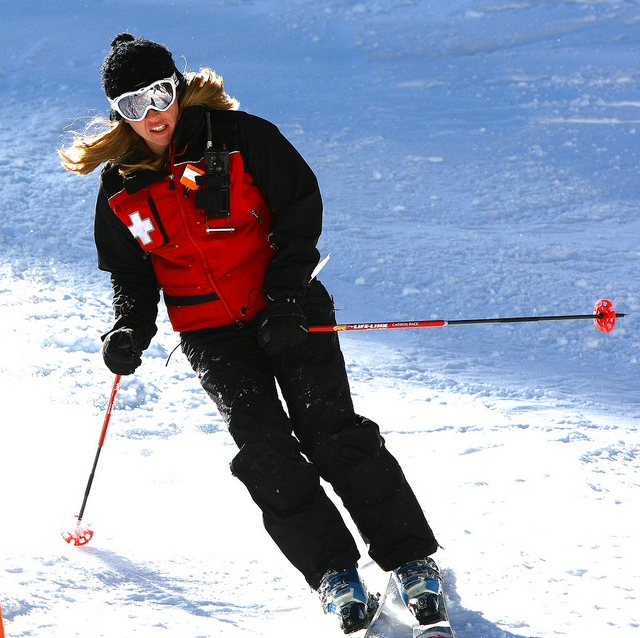
user: Given an image and a question. Answer the question in a short answer. Question: What country's flag is pictured on this skier's jacket? Short Answer:
assistant: switzerland